Vitreous enamel

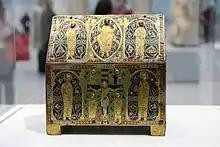
Gothic châsse; 1185–1200; champlevé enamel over copper gilded; height: , width: , depth:

Vitreous enamel, also called porcelain enamel, is a material made by fusing powdered glass to a substrate by firing, usually between . The powder melts, flows, and then hardens to a smooth, durable vitreous coating. The word "vitreous" comes from the Latin , meaning "glassy".